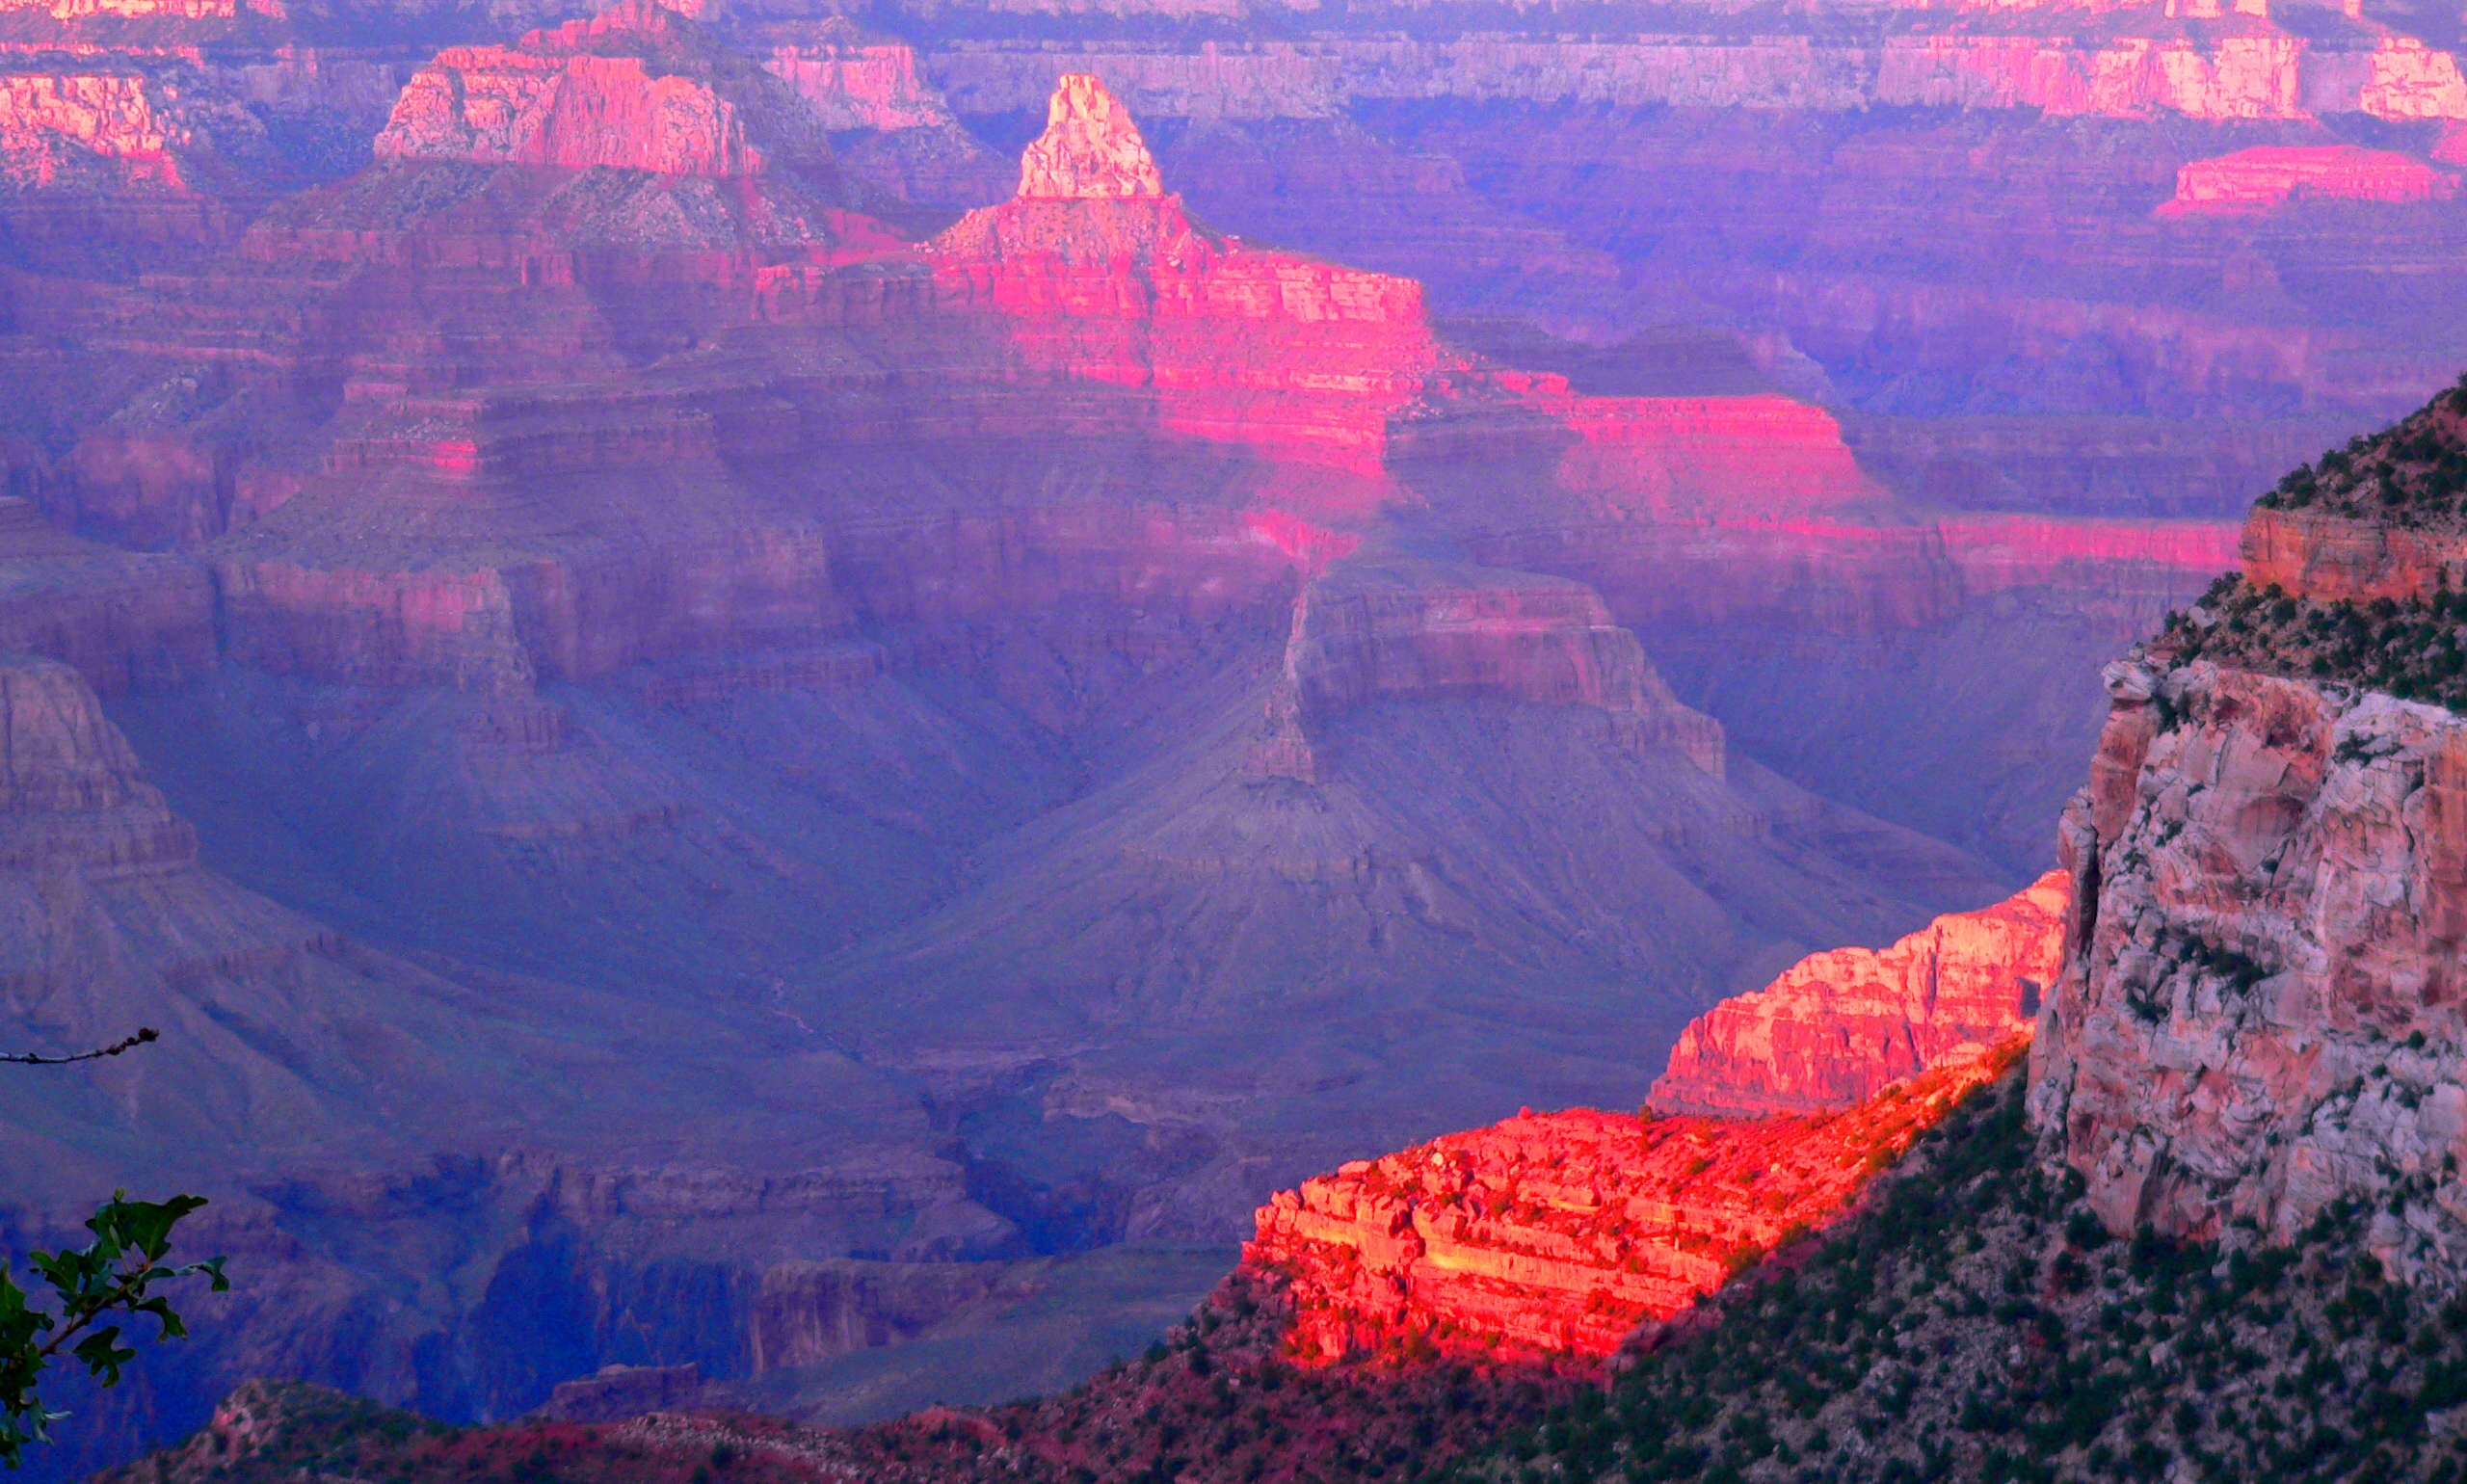
rock, mountain, sunrise, valley, mountain range, formation, usa, canyon, national park, arizona, colour, grand, mountains, plateau, anawesomeshot, landform, colerado, geographical feature, geological phenomenon